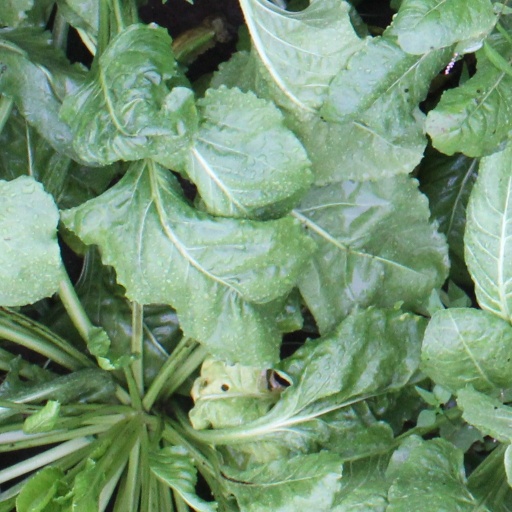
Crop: sugar beet